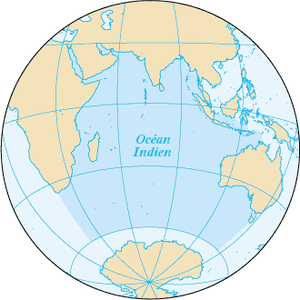
Les découpages de chaque océan présenté ci-dessous sont basés sur les délimitations de l'Organisation hydrographique internationale. Certaines mers présentent également d'éventuelles subdivisions.